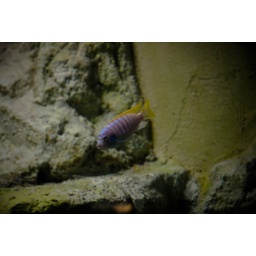
These fish are as colorful as saltwater fish but live in rivers and lakes.